Summorum Pontificum

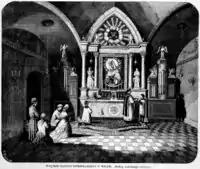
Low Mass celebrated at the Chapel of the Dawn Gate in Wilno (Vilnius). Interior in 1864.

The Roman Rite of the Catholic Mass has undergone, especially in the early centuries, various developments. In response to , the 1963 document of the Second Vatican Council, the rite was systematically revised, leading to the publication in 1970 of Pope Paul VI's revision of the Roman Missal, which some Traditionalist Catholics claimed constituted a rupture with what went before.